Park Avenue main line

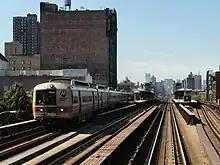
A view of the 125th Street station, which opened in 1897 as part of the Park Avenue Improvement.

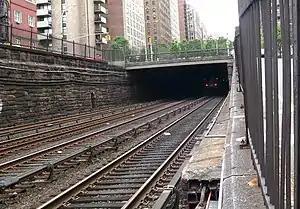
Looking south into the Park Avenue Tunnel

The confluence of tracks to the north of Grand Central was considered to be the city's "most fearful death-trap" by "The New York Times" in 1872, and large meetings were held to protest the deaths caused by collisions between trains and pedestrians. The New York State Legislature passed legislation in 1872, requiring that of NY&H tracks between Grand Central and the Harlem River be placed underground. The law set up a Board of Engineers to manage the project, which was known as the Fourth Avenue Improvement. The law stated that the authorization for two additional tracks was given "for the purpose of facilitating rapid transit and accommodating local traffic": these tracks were built on the same level and, as part of the project, four local stations were built.